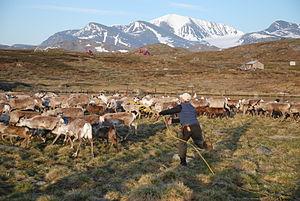
La Laponie est une région transnationale située dans le nord de la Fennoscandie, à cheval sur les territoires norvégien, suédois, finlandais et russe, dont le peuple autochtone sont les Samis.
L’histoire de l'agriculture est l'histoire de la domestication des plantes, des animaux et du développement, par les êtres humains, des techniques nécessaires pour les cultiver ou les élever, puis de la modification des écosystèmes cultivés, transformés en agroécosystèmes. L'agriculture est apparue indépendamment dans différentes parties du monde lors de la Révolution néolithique, il y a parfois plus de dix mille ans. On peut supposer que cela a débuté par une agriculture de subsistance. Puis, peu à peu, s'est créée une agriculture de production et de négoce.
La région de Laponie est une vaste zone située dans la province historique de Laponie, dans le nord de la Suède, en Laponie. Plus précisément, elle s'étend sur les communes de Gällivare et Jokkmokk, le long de la frontière suédo-norvégienne. La région est inscrite au patrimoine mondial en 1996 en tant que bien mixte.
Les Samis sont un peuple autochtone d'une zone qui couvre le nord de la Suède, de la Norvège et de la Finlande ainsi que la péninsule de Kola en Russie connue sous le nom de Laponie. Leur endonyme, Saami dans leur propre langue, est également parfois écrit « Sámi », « Sames », « Samés » ou encore « Sâmes ». Les samis parlent des langues sames.